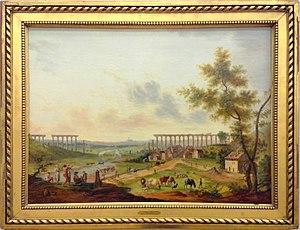
Peinture de l'exposition permanente du Musée de la Cour d'Or de Metz. Illustre la construction des arches de Jouy-aux-Arches.
Jouy-aux-Arches est une commune française située dans le département de la Moselle. Ses habitants sont appelés les Gaudassiens, suivant l'ancienne forme gallo-romaine du toponyme Gaudiacum. La commune est aussi appelée Gaudach en allemand en raison de ses deux annexions à l'Allemagne et.